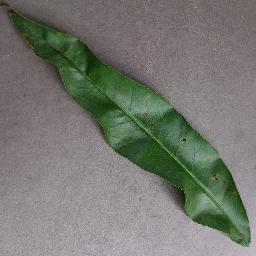
Label: Peach___Bacterial_spot